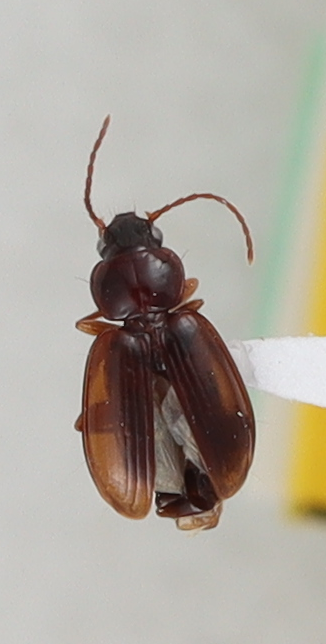
Scientific name: Trechus obtusus
Plot: 13
Trap: E
Collected: 20201013